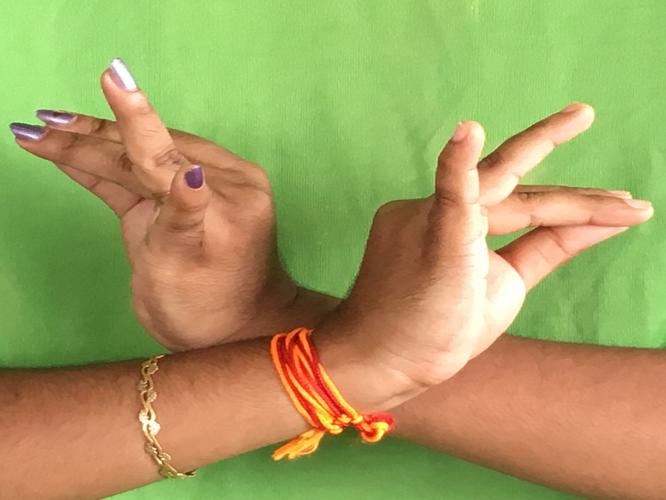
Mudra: Katakavardhana
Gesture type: double_hand